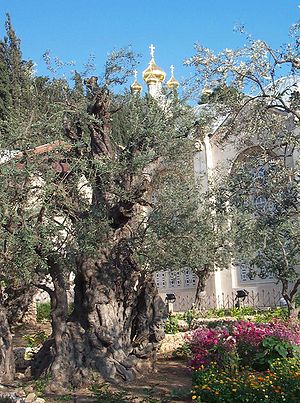
Getsemane
Getsemane have. Mellem træerne skimtes "Kirken for alle nationer" (en). I baggrunden den russisk-ortodokse Maria-Magdalena-Kirke.
Getsemane er en lokalitet ved foden af Oliebjerget i Jerusalem hvor Jesus ifølge Det Nye Testamente opholdt sig og bad aftenen før sin korsfæstelse